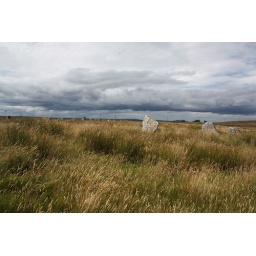
Achavanich standing stones in Caithness thought to have been built during the Bronze Age